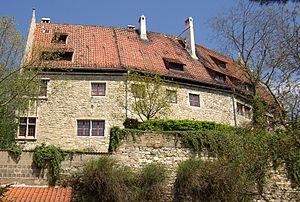
Stadt Hornburg est un quartier de la municipalité de Schladen-Werla située dans l'arrondissement de Wolfenbüttel, en Basse-Saxe. La ville historique sur les rives de l'Ilse, le lieu de naissance du pape Clément II, est bien connue pour ses maisons à colombages. Aujourd'hui, c'est une station de repos reconnue d'Etat.